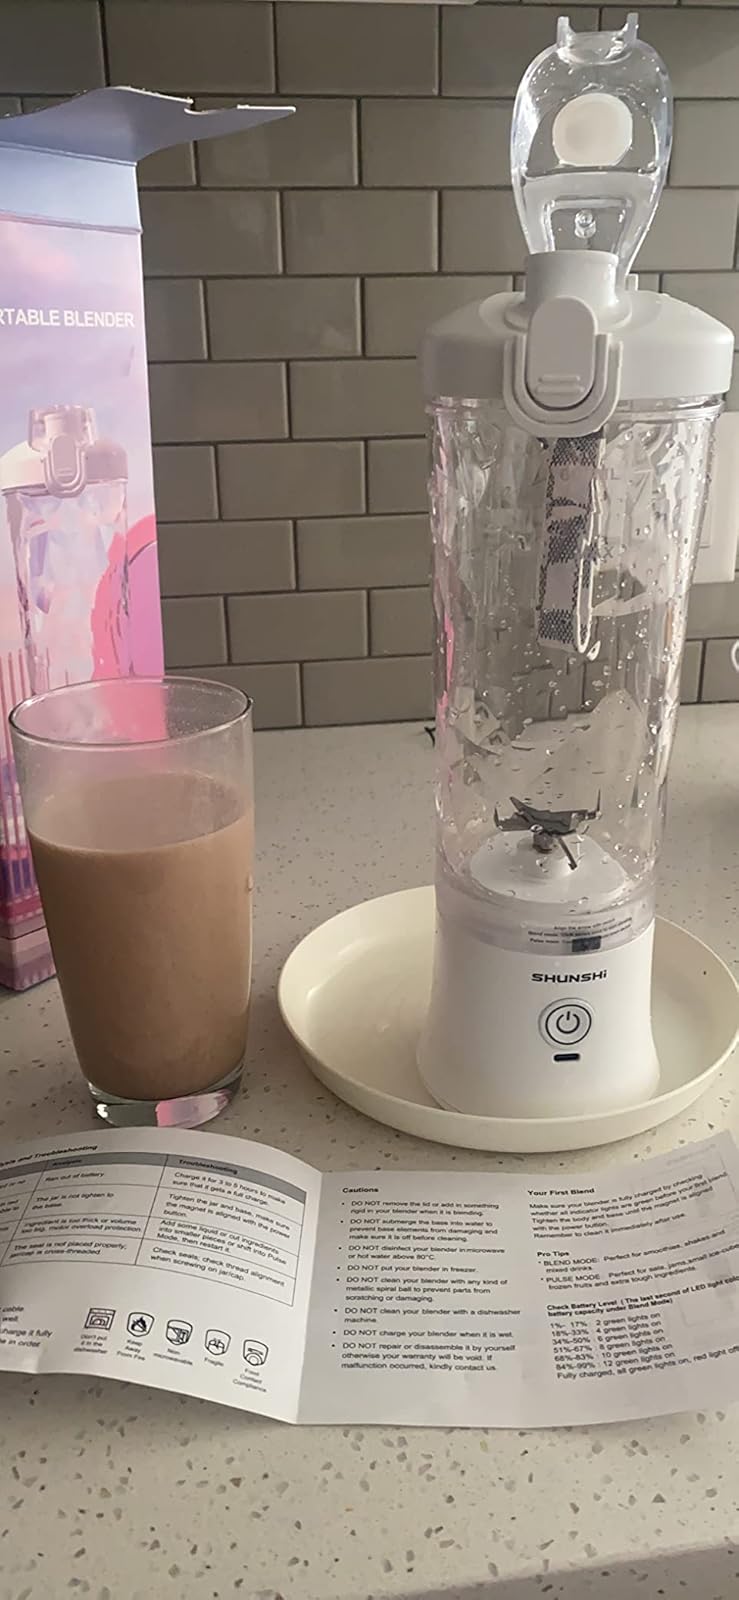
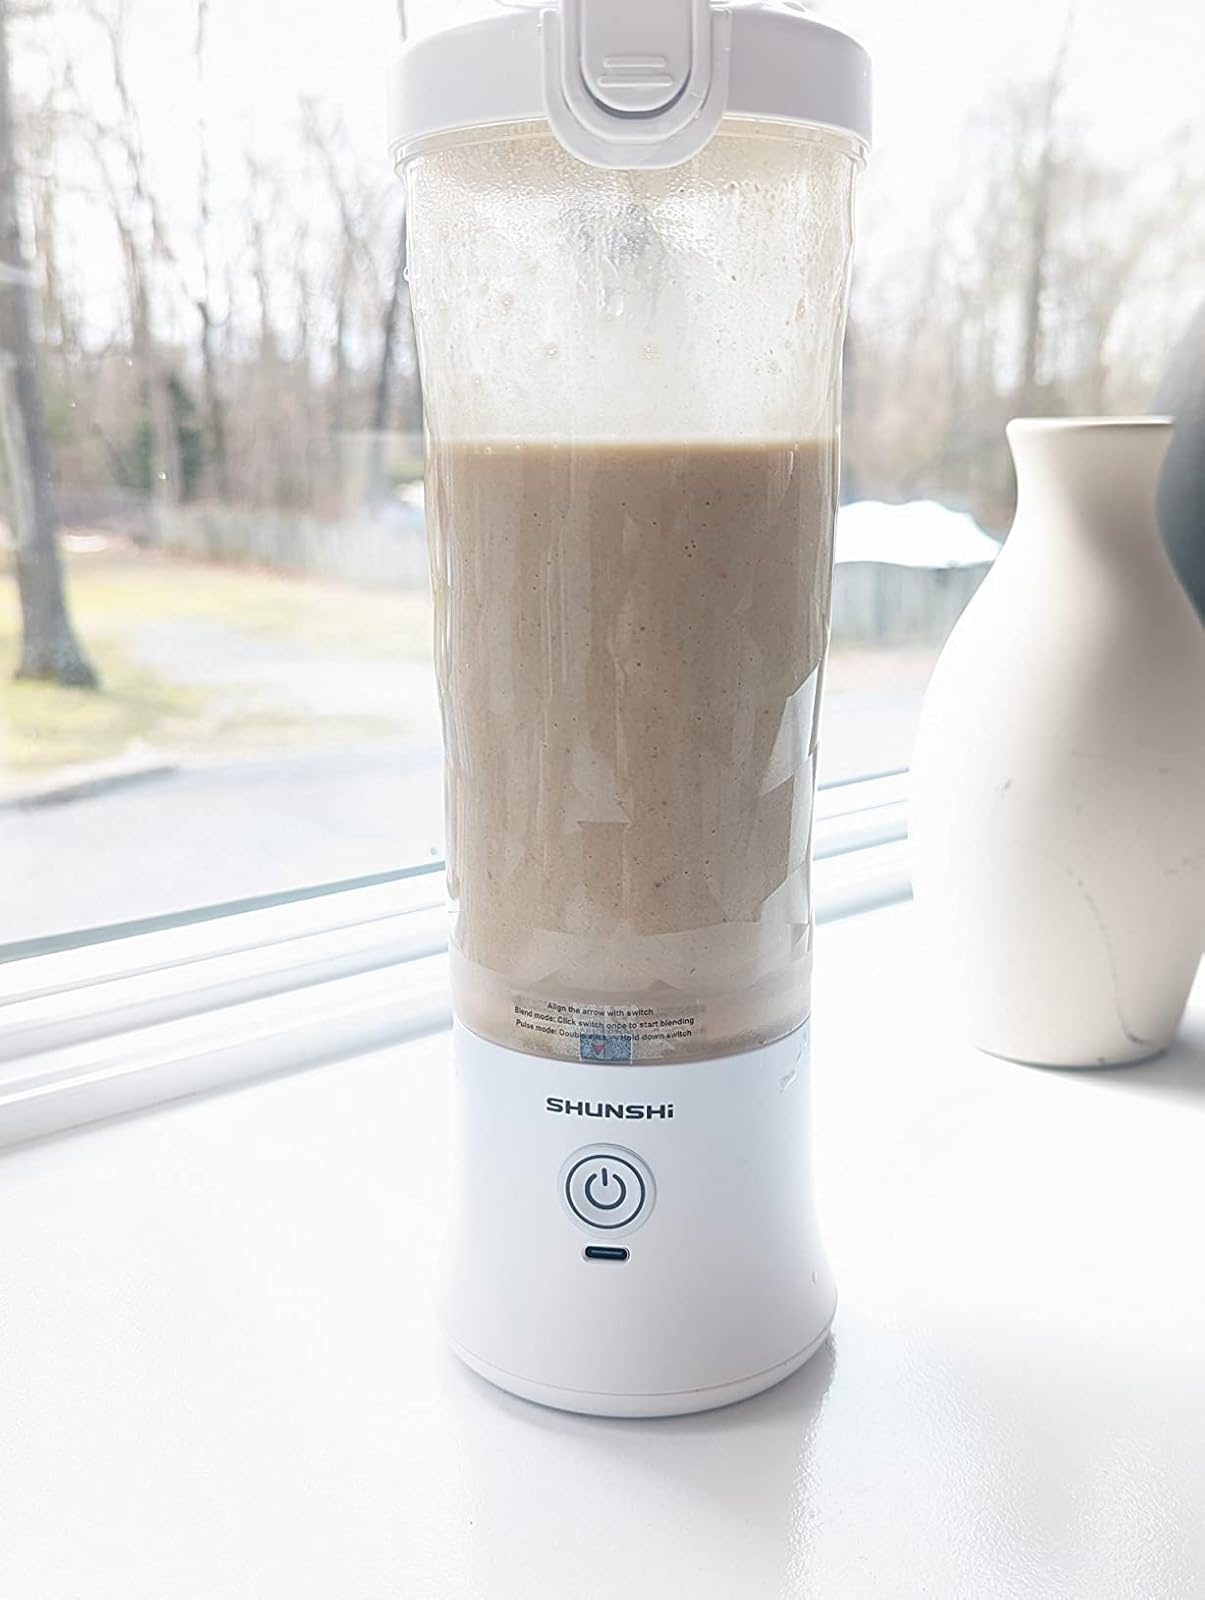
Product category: items_blender
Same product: yes